Munich-Freiham station

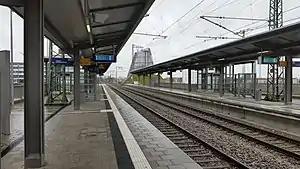
2017

Munich-Freiham station is a railway station in the Aubing-Lochhausen-Langwied borough of Munich, Germany.